Rorschach (character)

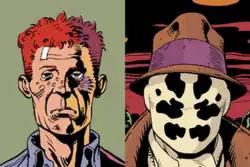
Walter Kovacs, Rorschach's "disguise" (Left); and the inkblot mask, Rorschach's "true face" (Right)

Rorschach is 5'6" tall and weighs 140 pounds, and, as Walter Kovacs (his "disguise"), he appears as a red-haired, expressionless man who always carries with him a sign that reads "THE END IS NIGH". Most people who see Kovacs consider him ugly and Rorschach himself states that he cannot bear to look upon his own human face, considering his mask (or true "face") to be beautiful instead. His clothing then matches those of a homeless man, which seems to be his disguise when he has not donned his vigilante attire.